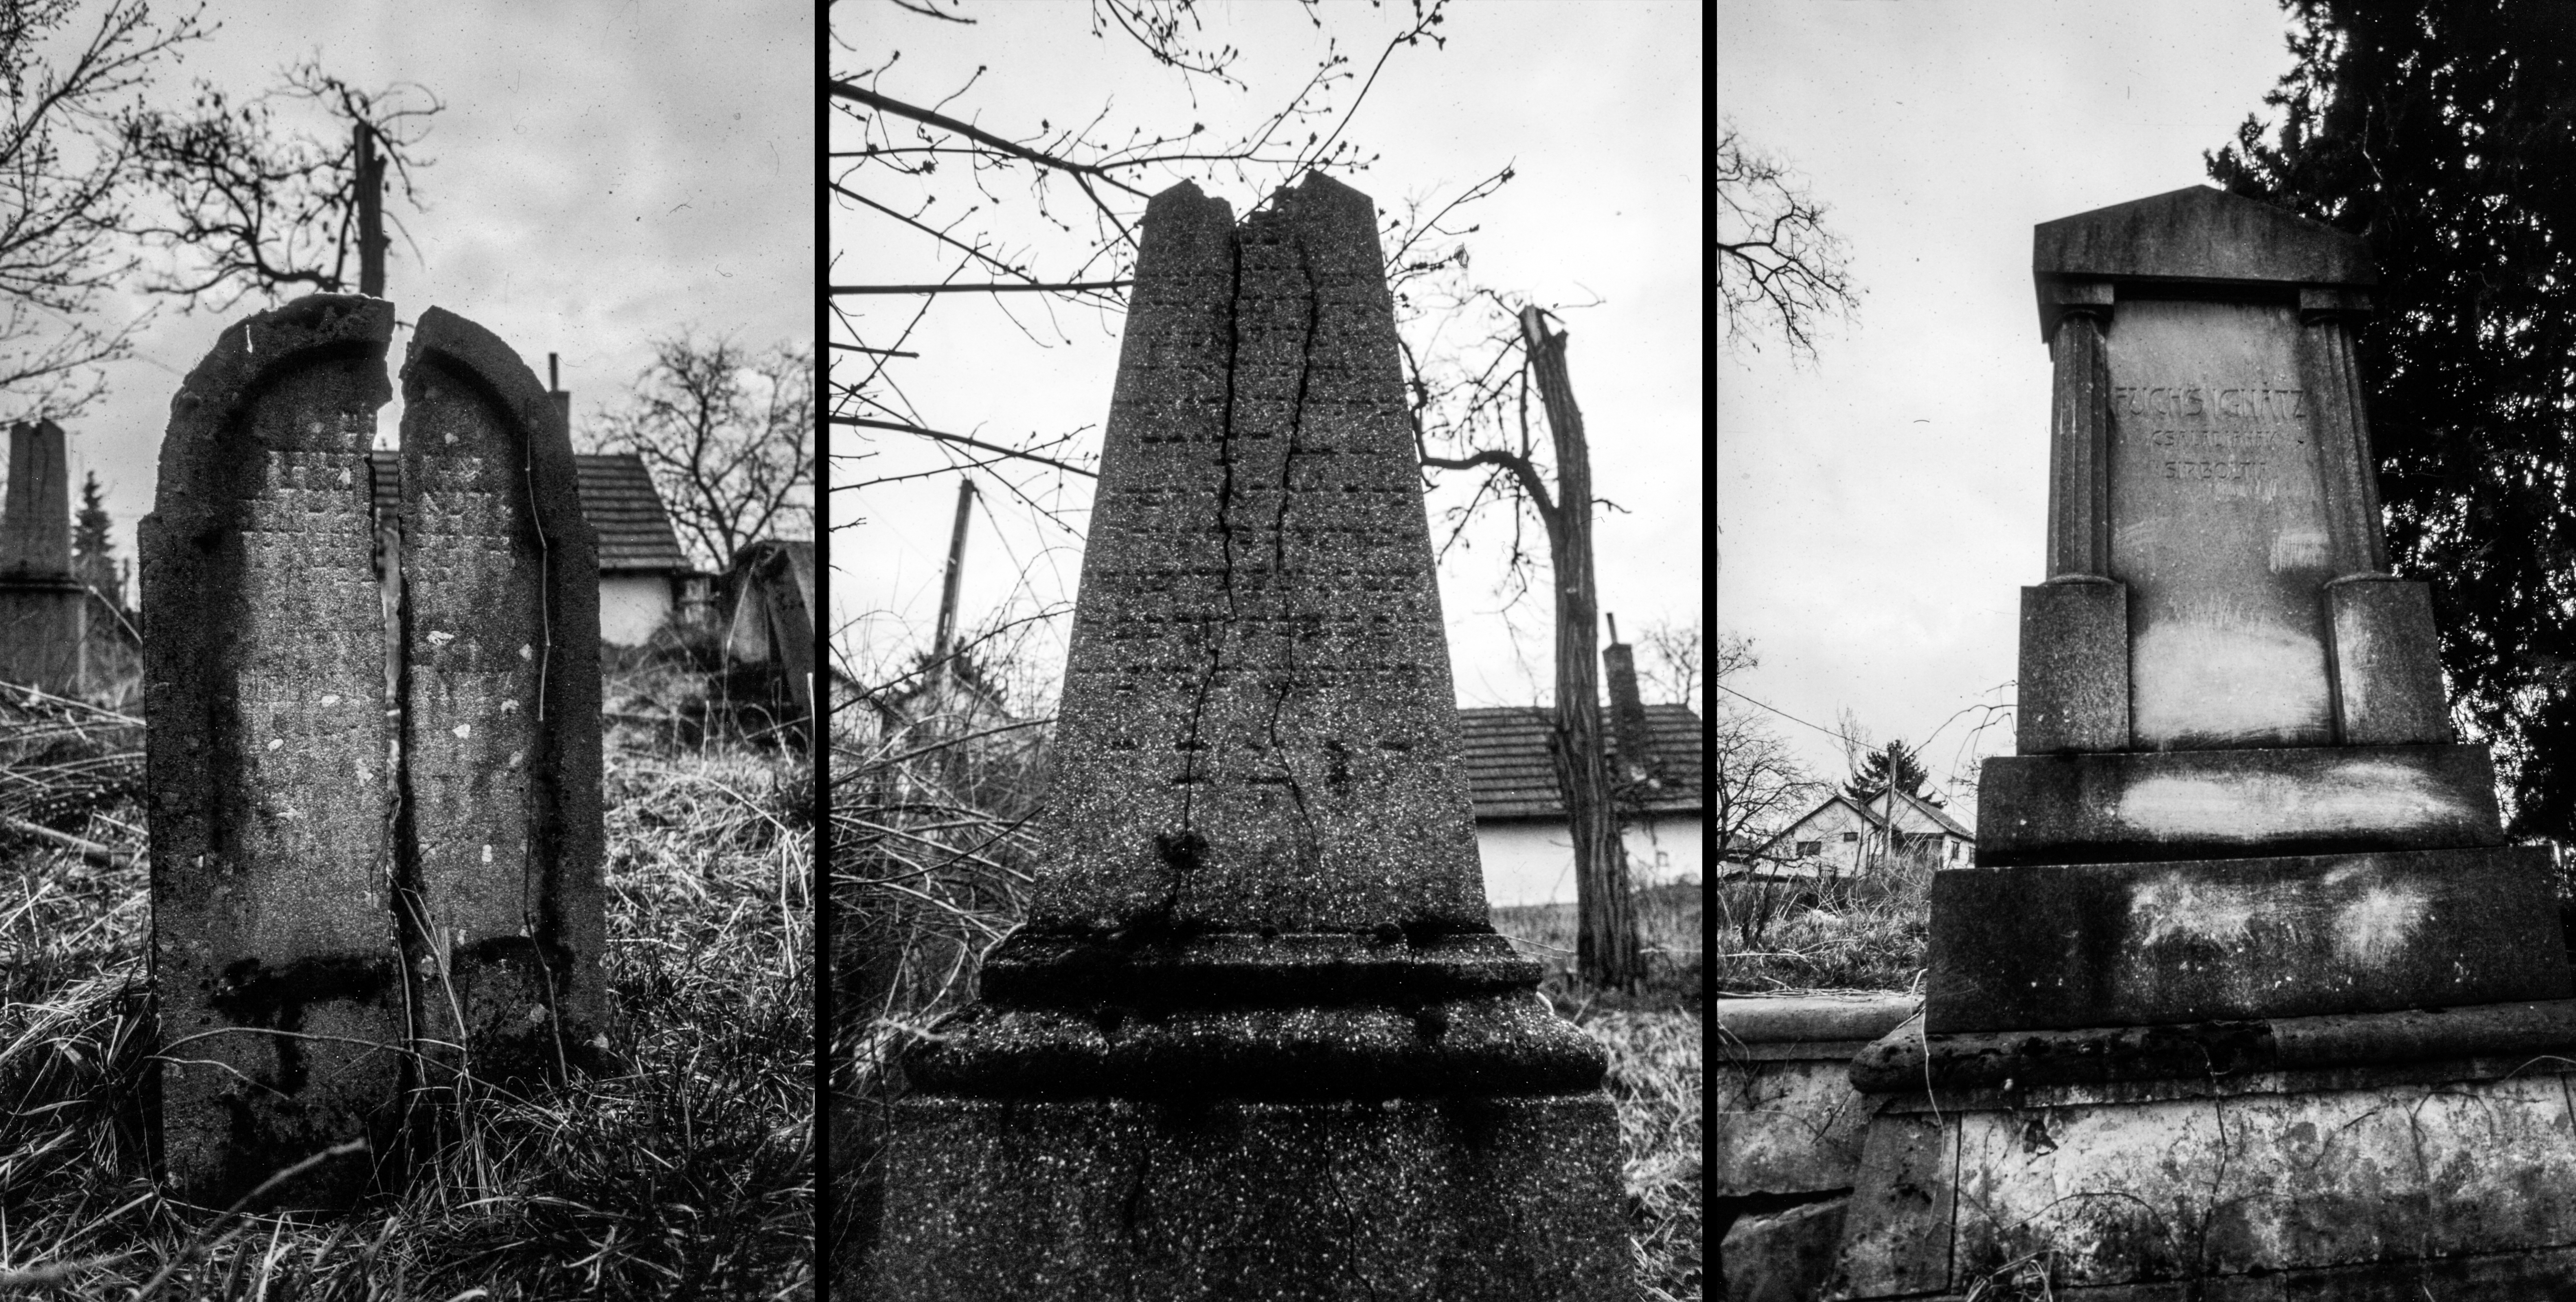
black and white, white, monument, statue, abandoned, church, chapel, cemetery, black, monochrome, place of worship, bw, grave, temple, ruins, budapest, history, tombstones, jewish, monochrome photography, ancient history